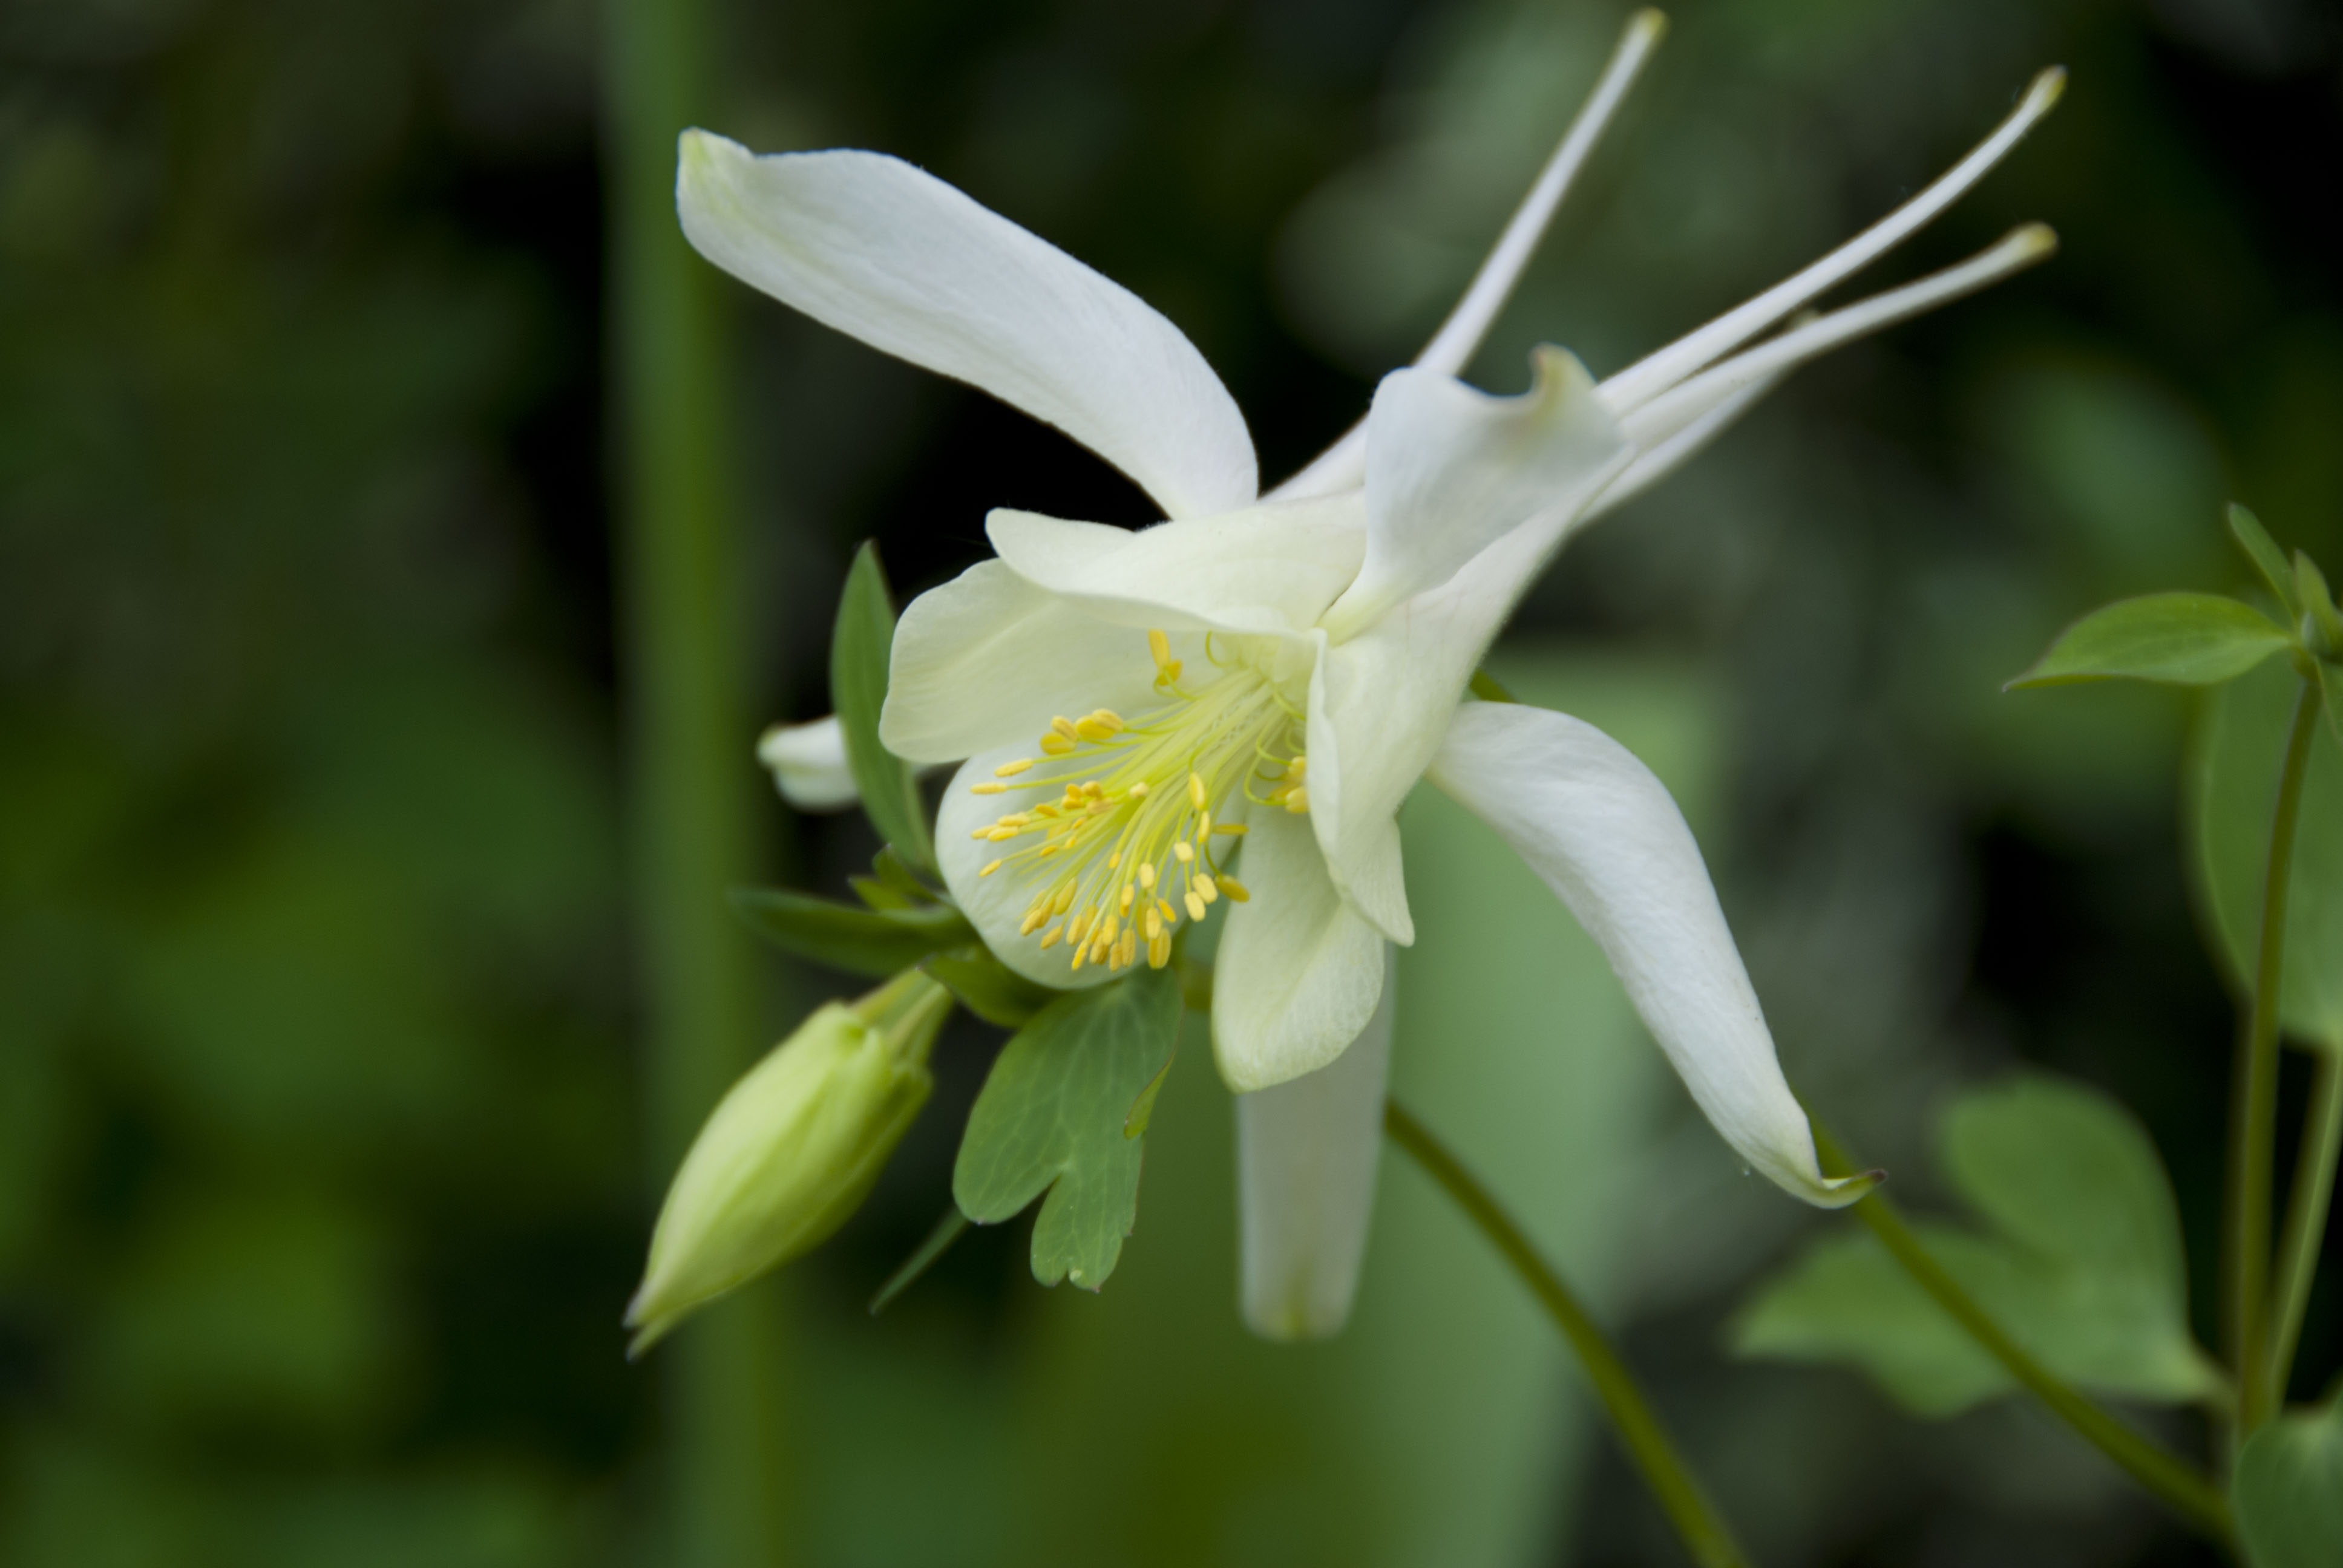
nature, blossom, plant, flower, green, botany, flora, plants, wildflower, macro photography, jasmine, flowering plant, city garden, land plant, colorado blue columbine, fawn lily